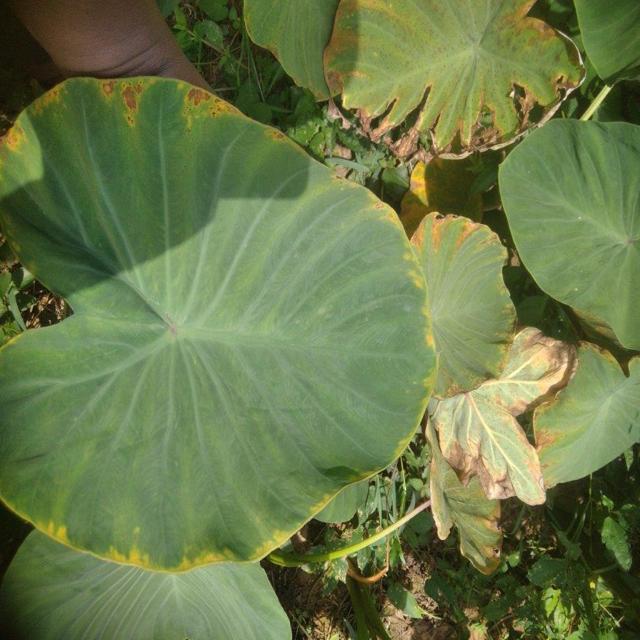
Label: Early_Blight